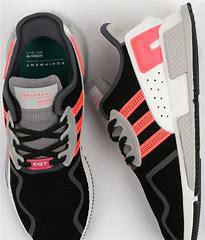
Brand: Adidas
Model: EQT Cushion Adv